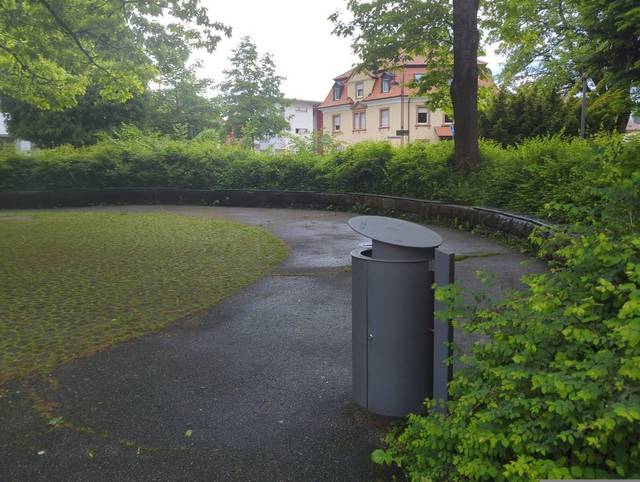
Region: Germany
Coordinates: 48.062, 8.456